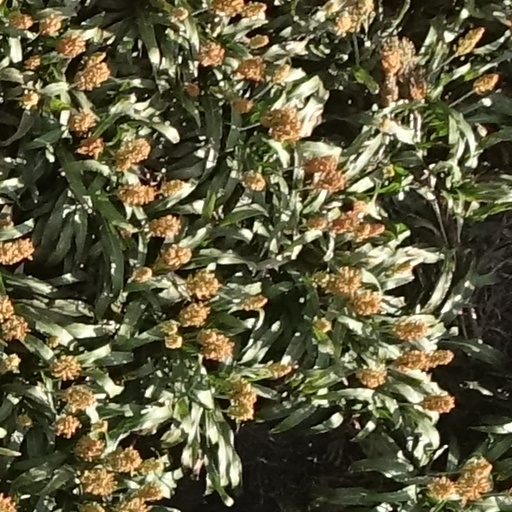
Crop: sorghum